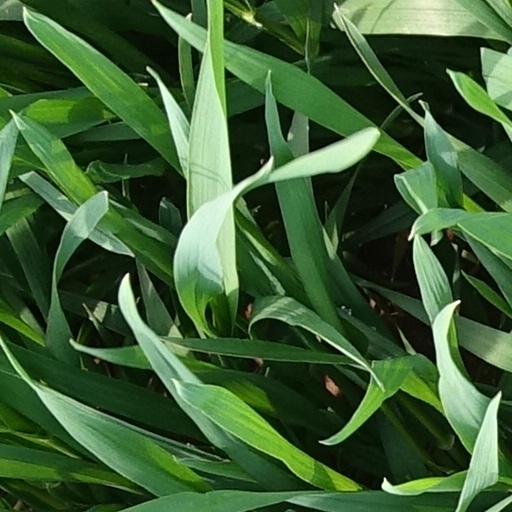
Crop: wheat